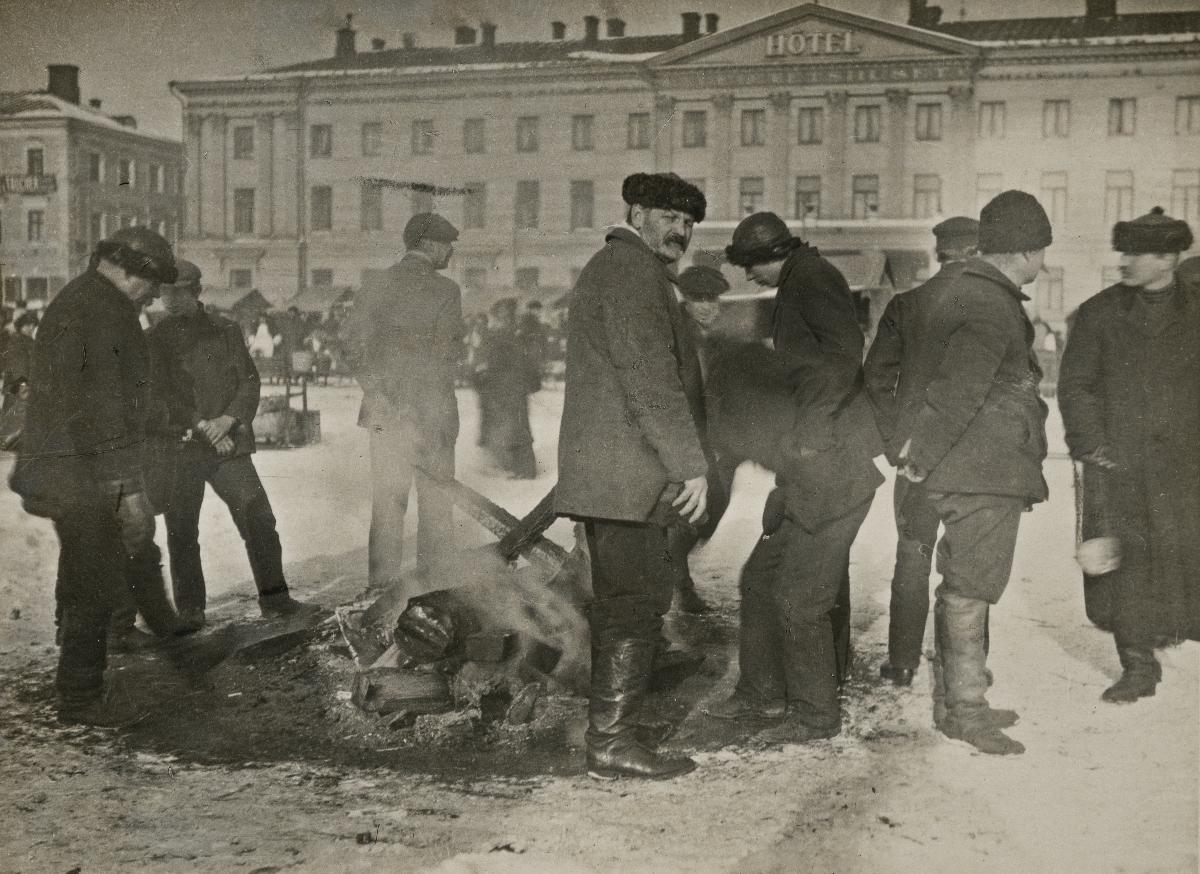
Miehiä nuotion äärellä Kauppatorilla noin vuonna 1912
sisällön kuvaus: Miehiä nuotion äärellä Kauppatorilla noin vuonna 1912. mustavalkoinen
Kuvaaja: Timiriasew, Ivan, valokuvaaja
Ajankohta: kuvausaika 1912 n.
Paikka: Suomi, Uusimaa, Helsinki, Kaartinkaupunki Helsinki, Kauppatori
Aiheet: aukiot, torit, miehet, pukeutuminen, talvi, lumi, nuotiot, tuli, lämpö, hotellit